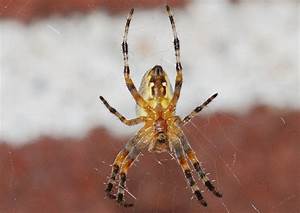
Label: ragno